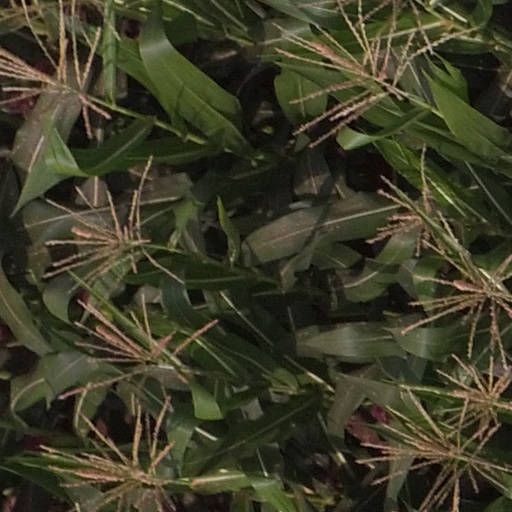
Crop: maize; corn